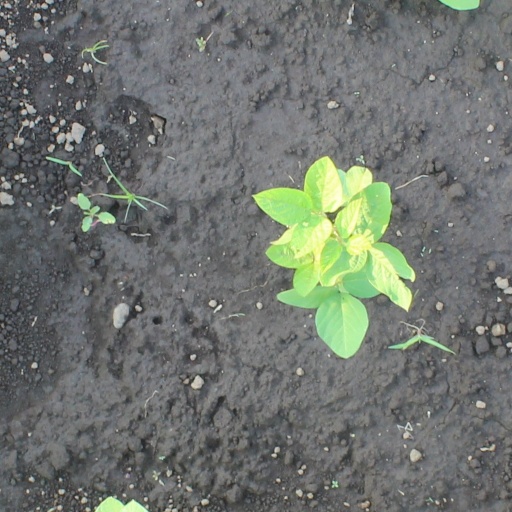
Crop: soybean